Weidenthal station

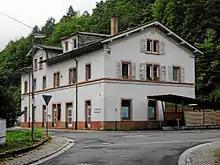
Former entrance building of Weidenthal station; the pedestrian subway is in the foreground

The former entrance building was built in 1848 and 1849 in the Neoclassical style. It was expanded in 1896. There is a memorial stone dedicated to the House of Wittelsbach on the station forecourt. It consists of an iron plate and was erected in 1880. The entrance building and the memorial stone are both classified as historical monuments. The station itself was previously controlled by a Siemens press button relay interlocking without automatic route-setting, which is now out of operation.